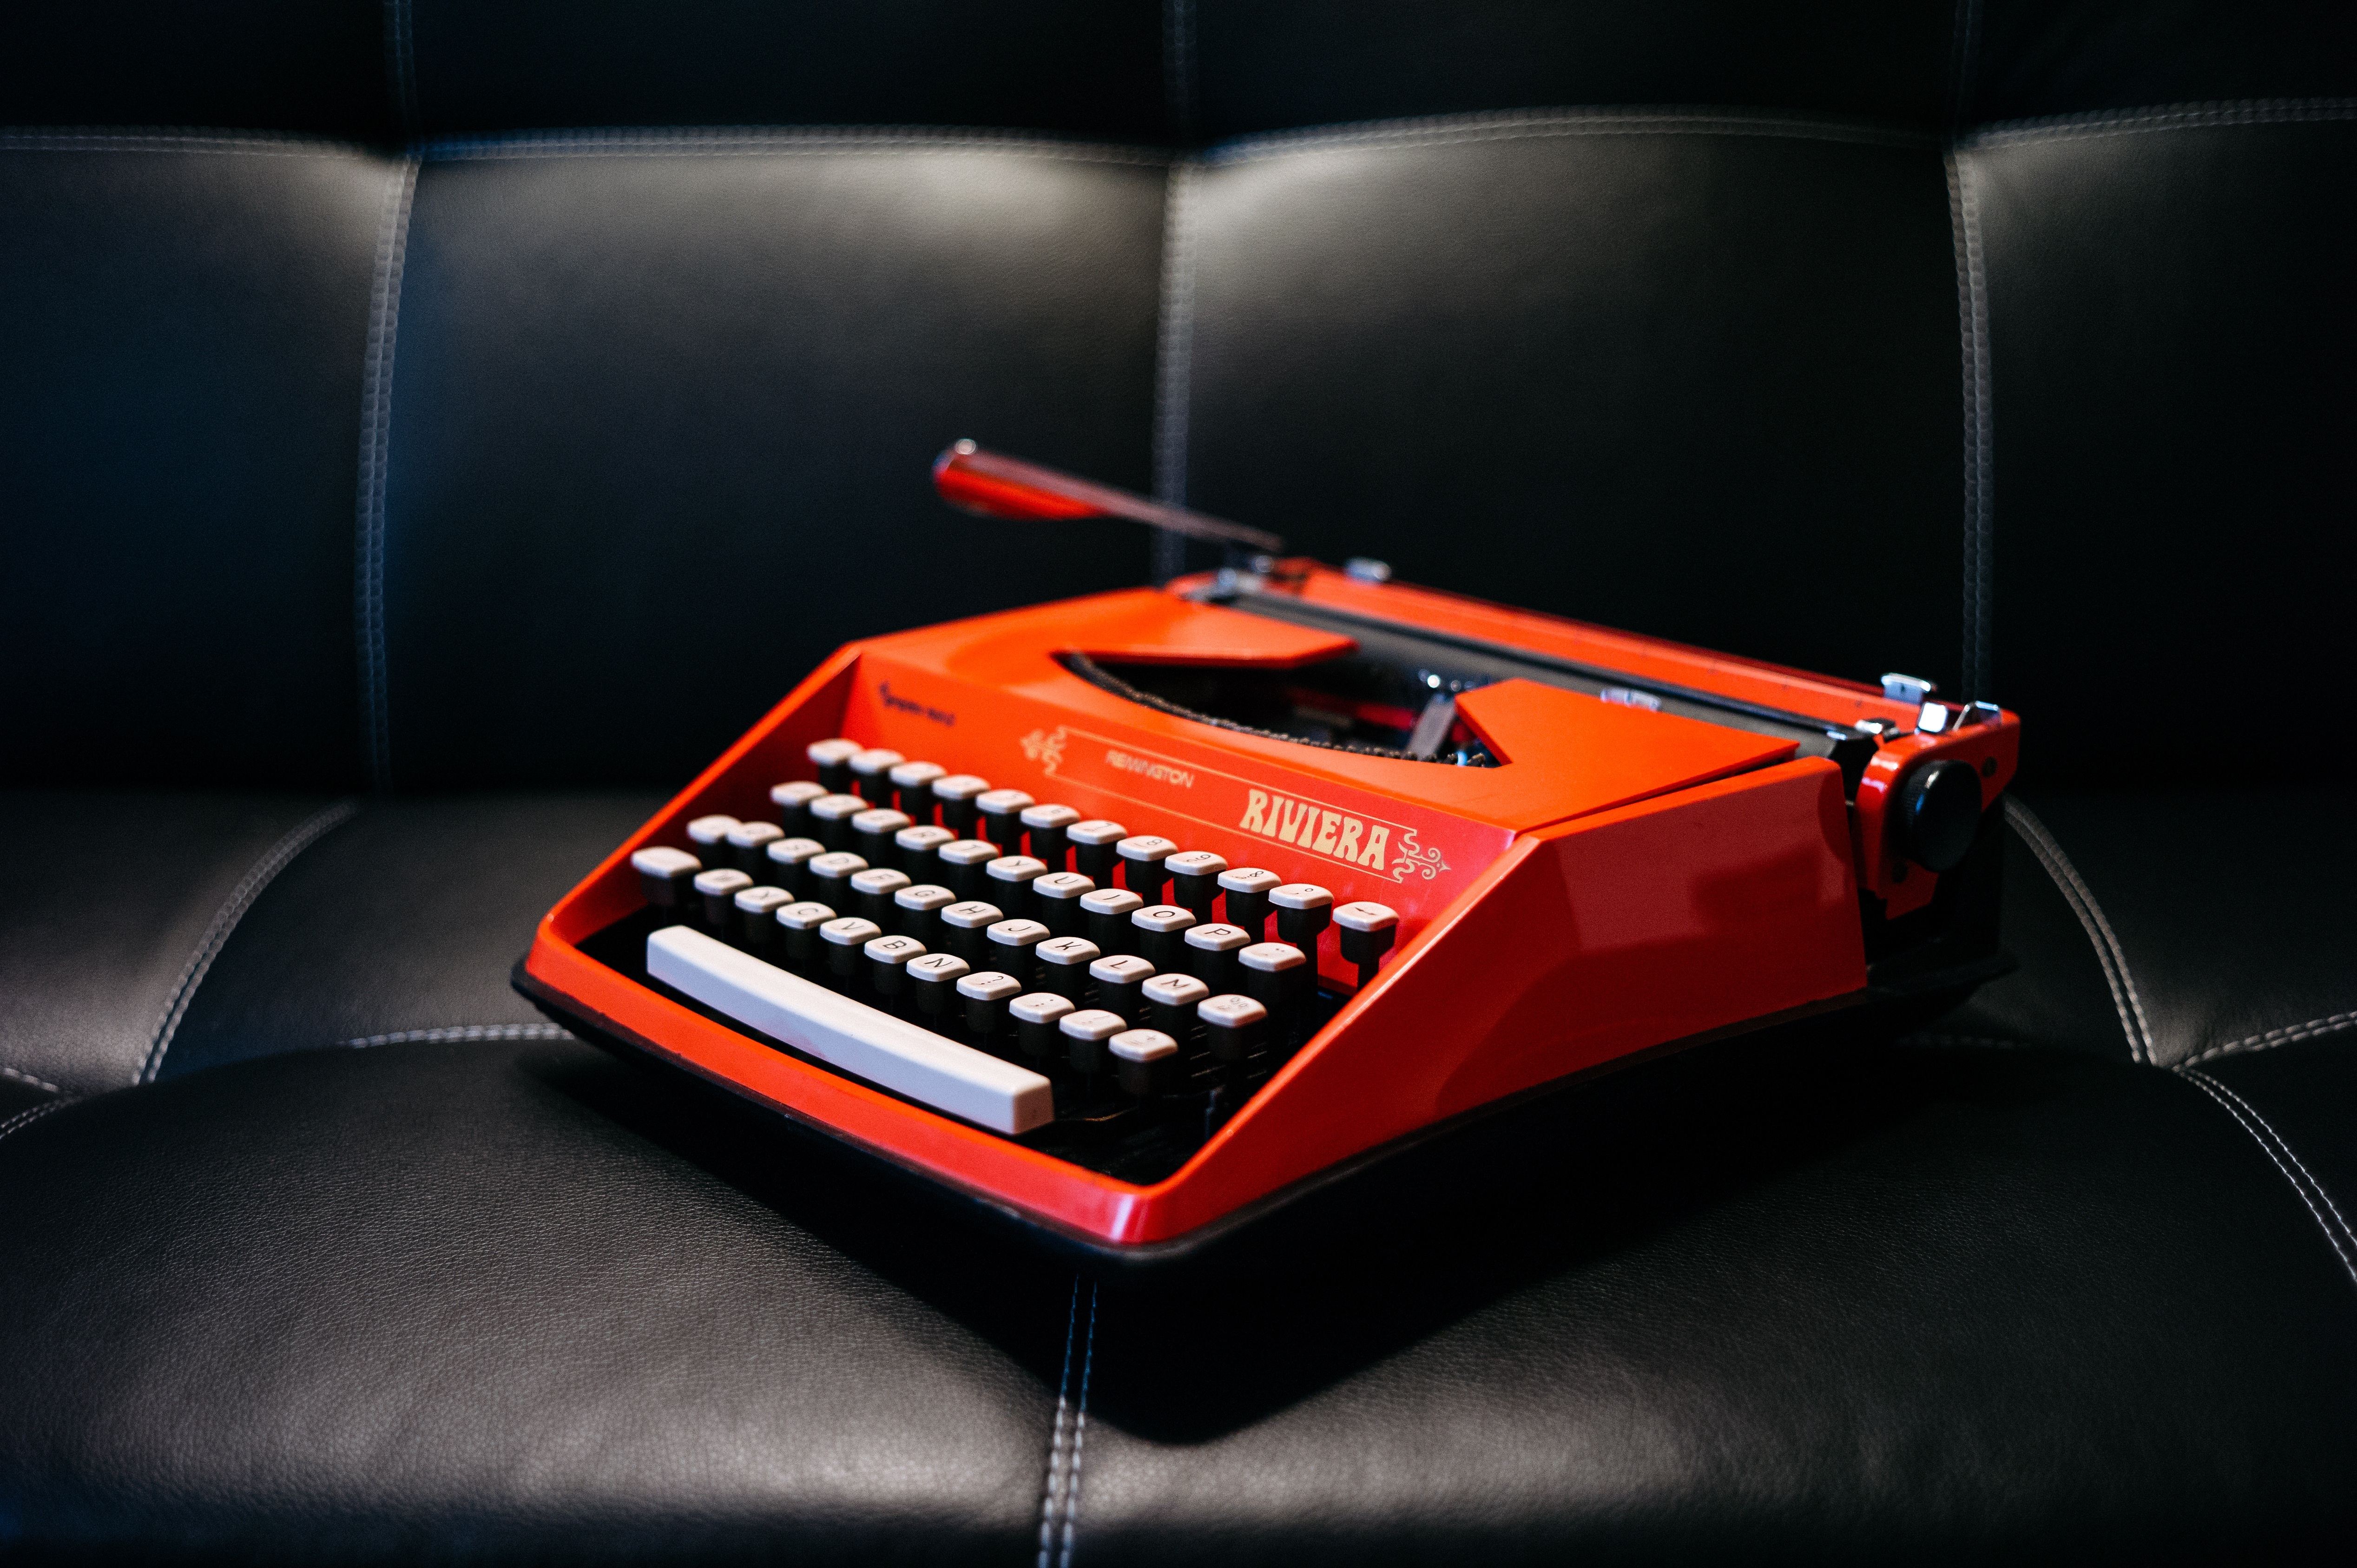
technology, leather, retro, guitar, typewriter, orange, red, gadget, ribbon, keys, riviera, manual, computer keyboard, personal computer hardware, electronic instrument